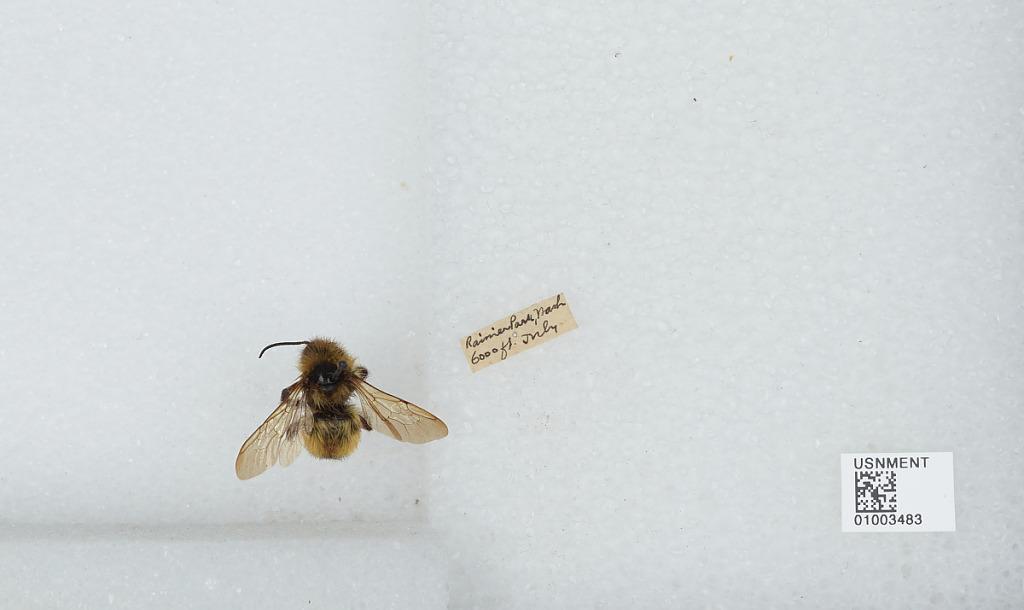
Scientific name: Bombus (Psithyrus) insularis (Smith)
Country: United States
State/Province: Washington
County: Pierce
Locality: Rainier Park
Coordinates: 46.85, -121.75